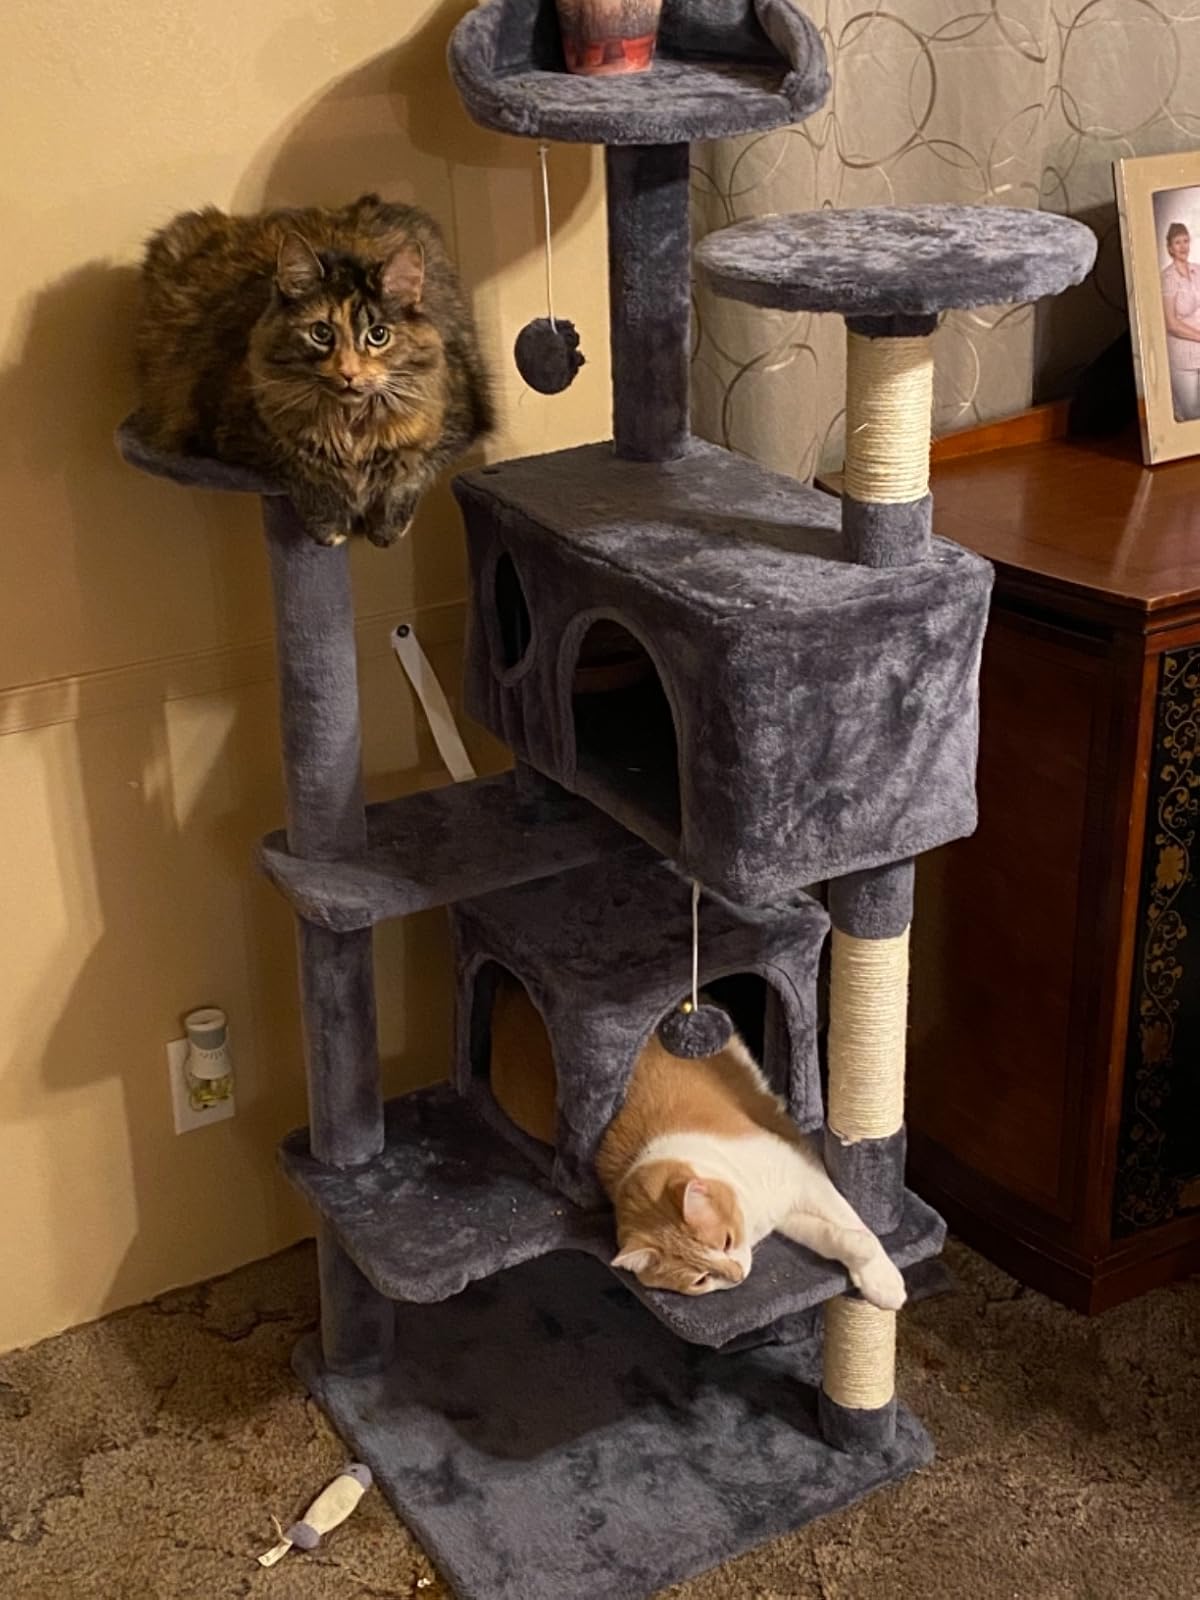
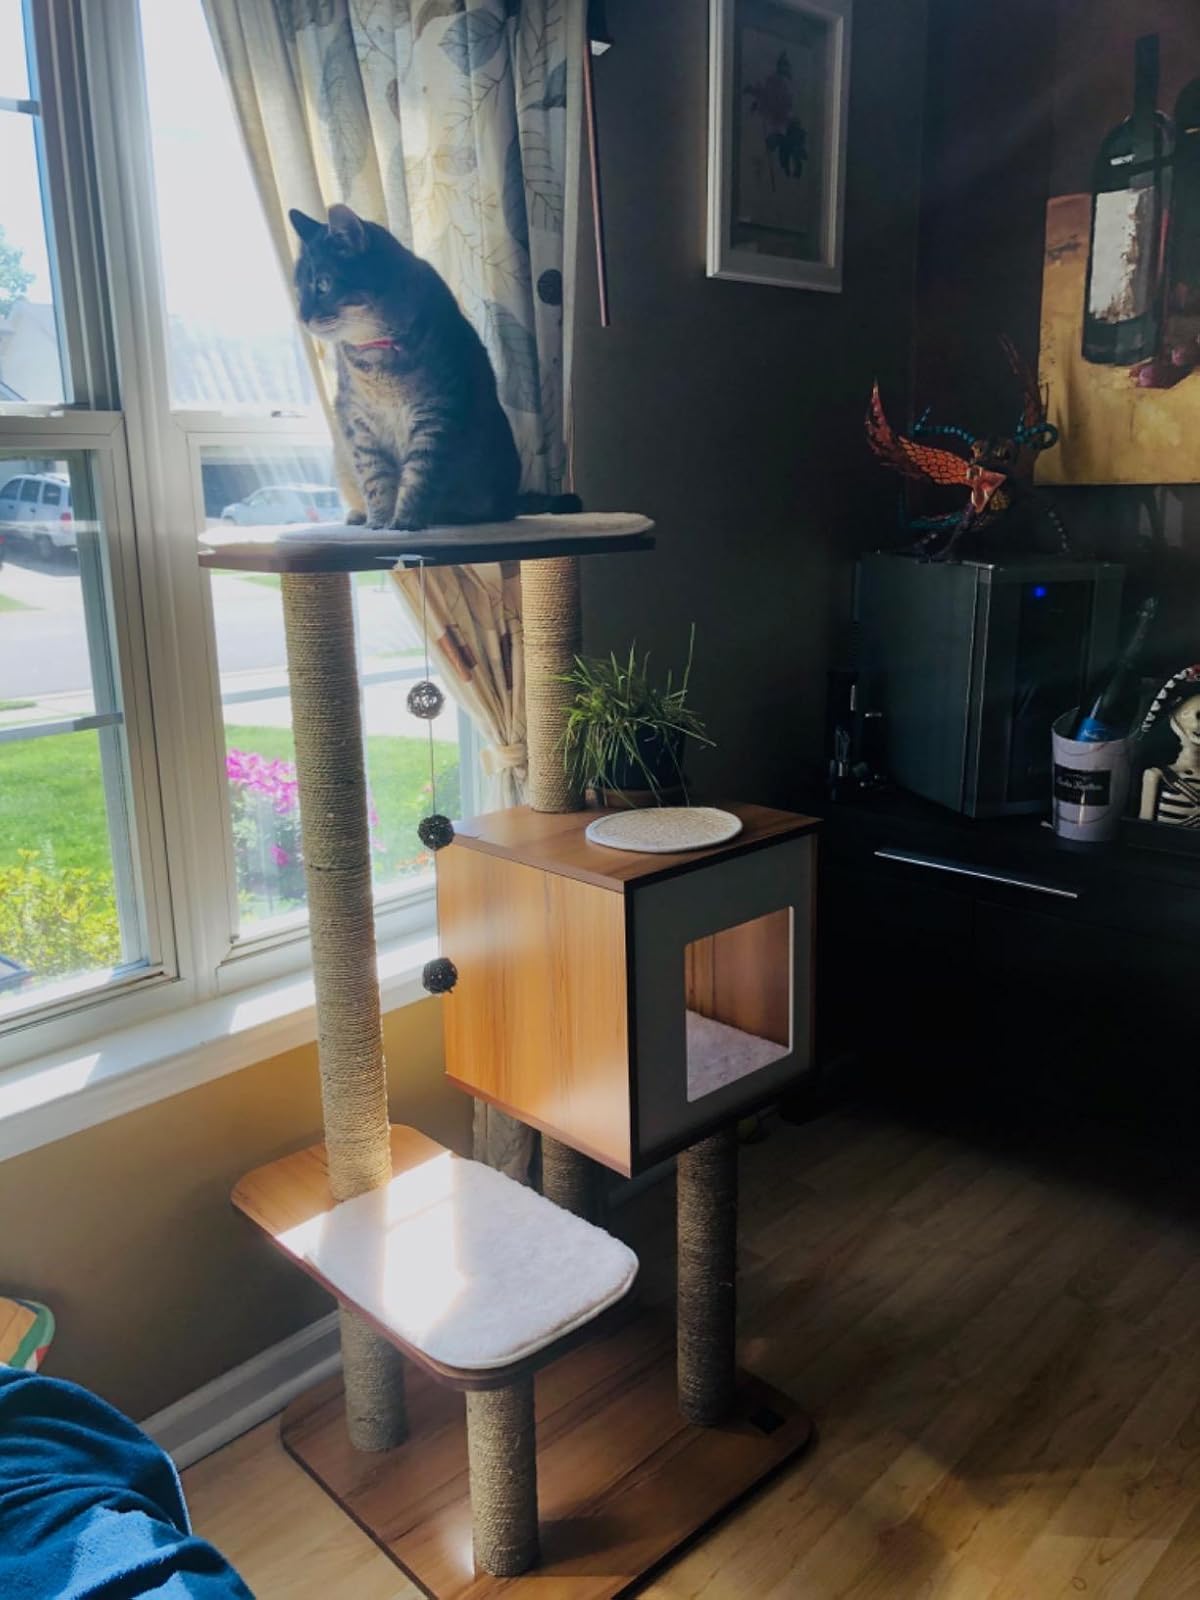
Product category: items_cat tree
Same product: no